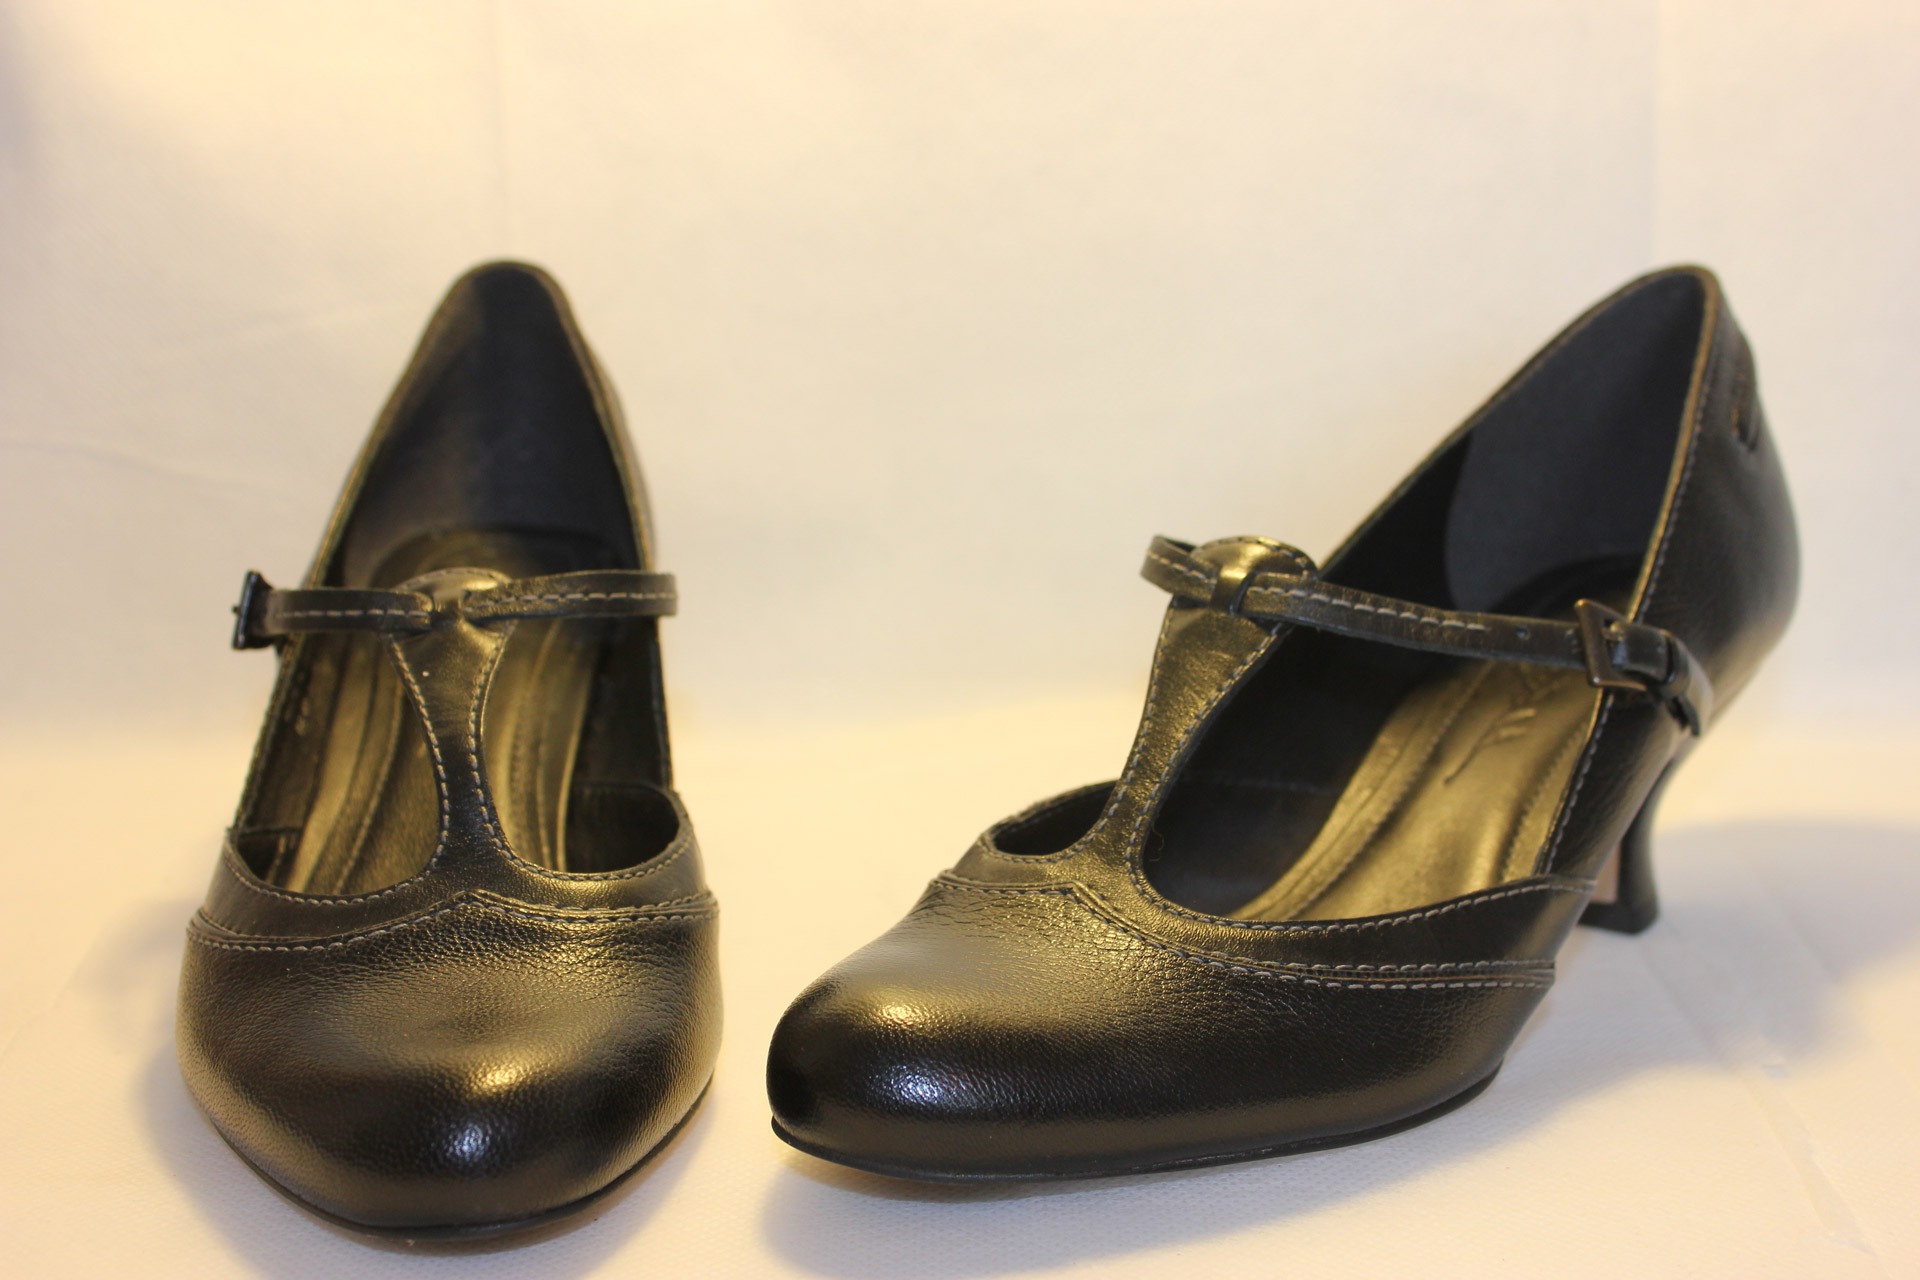
shoe, leather, leg, fashion, clothing, black, human body, shoes, women, footwear, high heeled footwear, outdoor shoe, ladies shoes